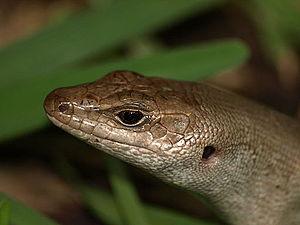
Leiolopisma telfairii, Scinque de Telfair ou Scinque de l'île Ronde, est une espèce de sauriens de la famille des Scincidae.